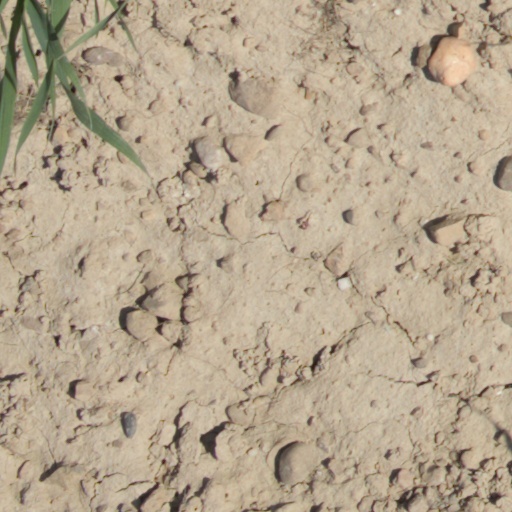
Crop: wheat